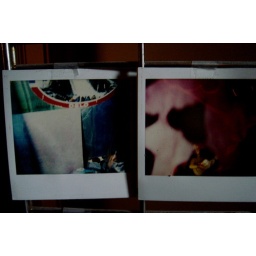
guitar girl in oslo